Gmina Świecie nad Osą

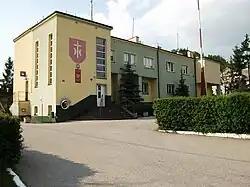

Gmina Świecie nad Osą contains the villages and settlements of Białobłoty, Bursztynowo, Dębniaki, Karolewo, Kitnówko, Linowo, Lisewo-Zamek, Lisnówko, Lisnowo, Mędrzyce, Nowy Młyn, Partęczyny, Rychnowo, Świecie nad Osą, Szarnoś and Widlice.